Anton Zinkovsky

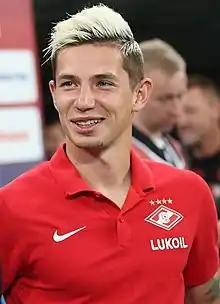
Zinkovsky with Spartak Moscow in 2022

Anton Alekseyevich Zinkovsky (born 14 April 1996) is a Russian football player who plays as a left winger for Sochi on loan from Spartak Moscow, and the Russia national team.